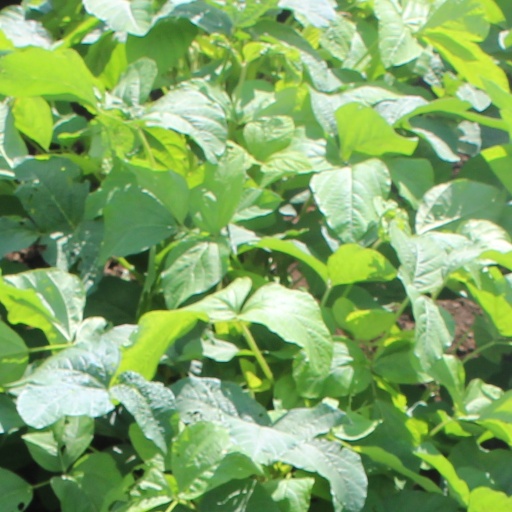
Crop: soybean